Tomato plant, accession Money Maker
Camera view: tilt-top (135 deg); turntable rotation: 0 degrees
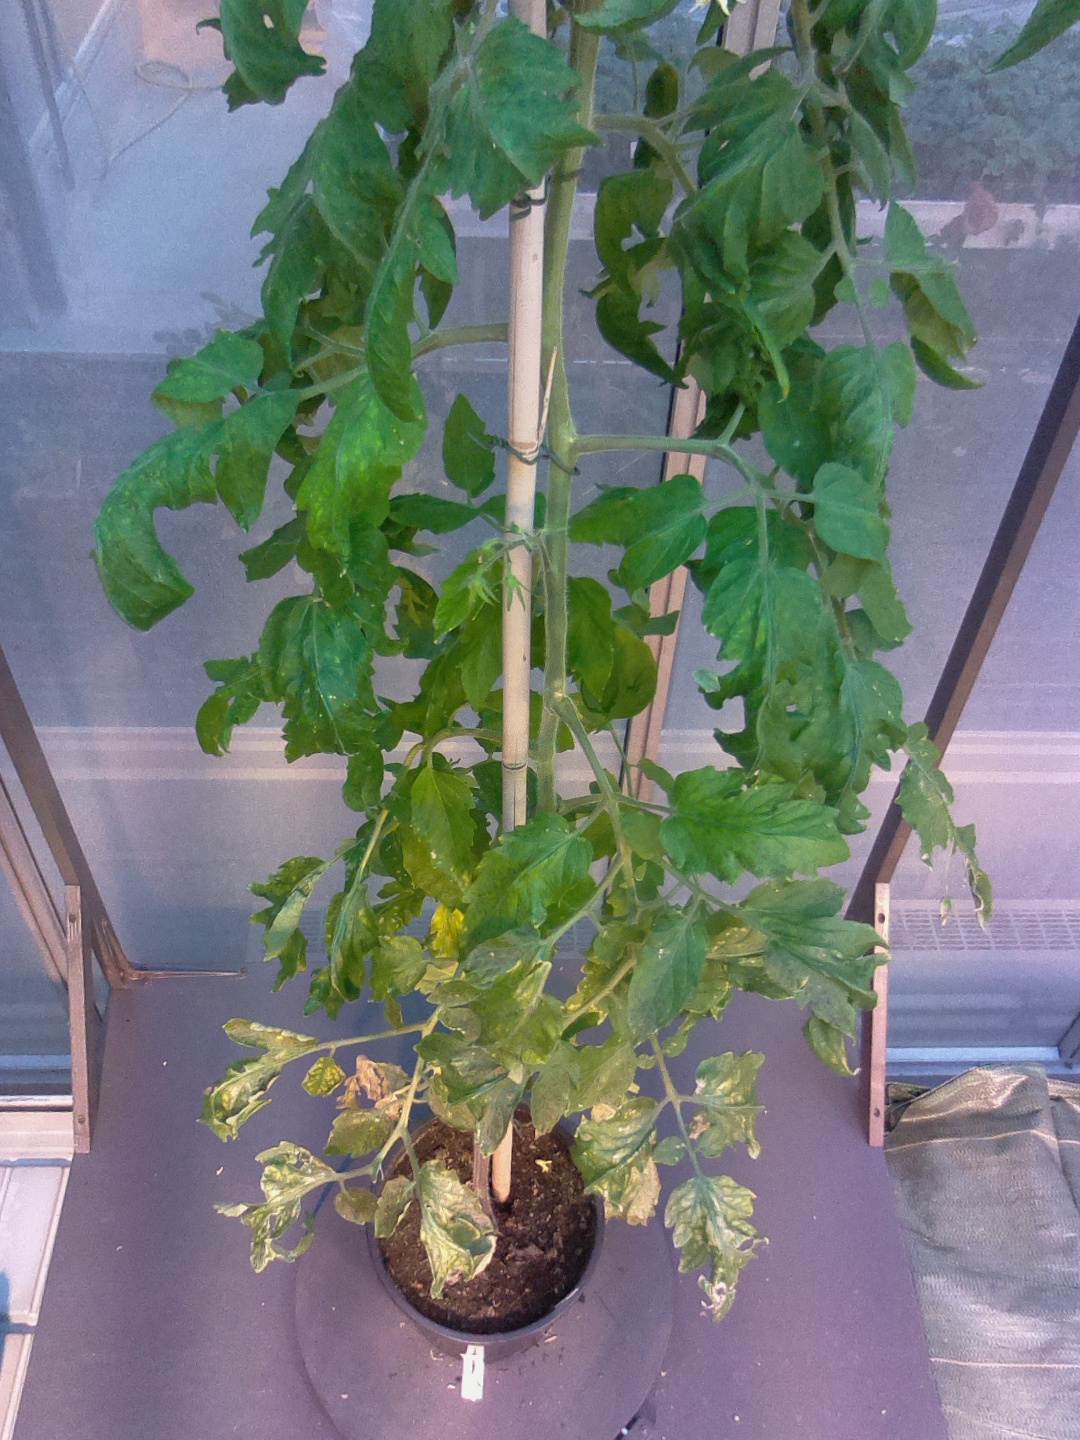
BBCH growth stage 70: Fruits at the main stem or branches visibles